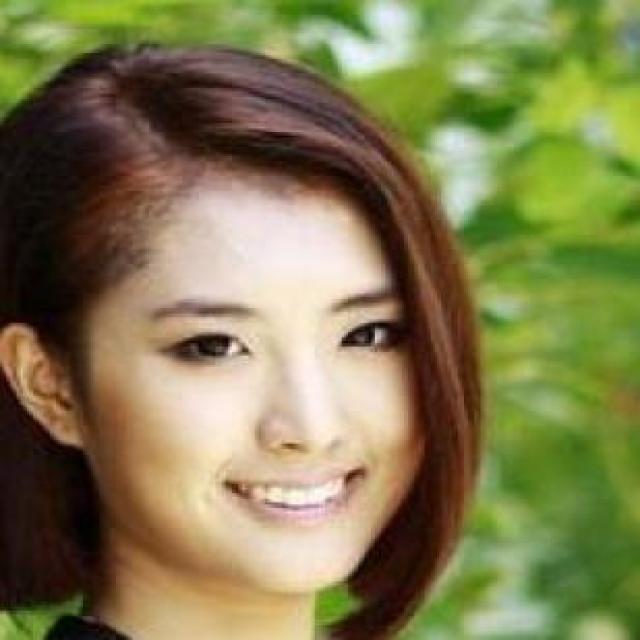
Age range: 21-44